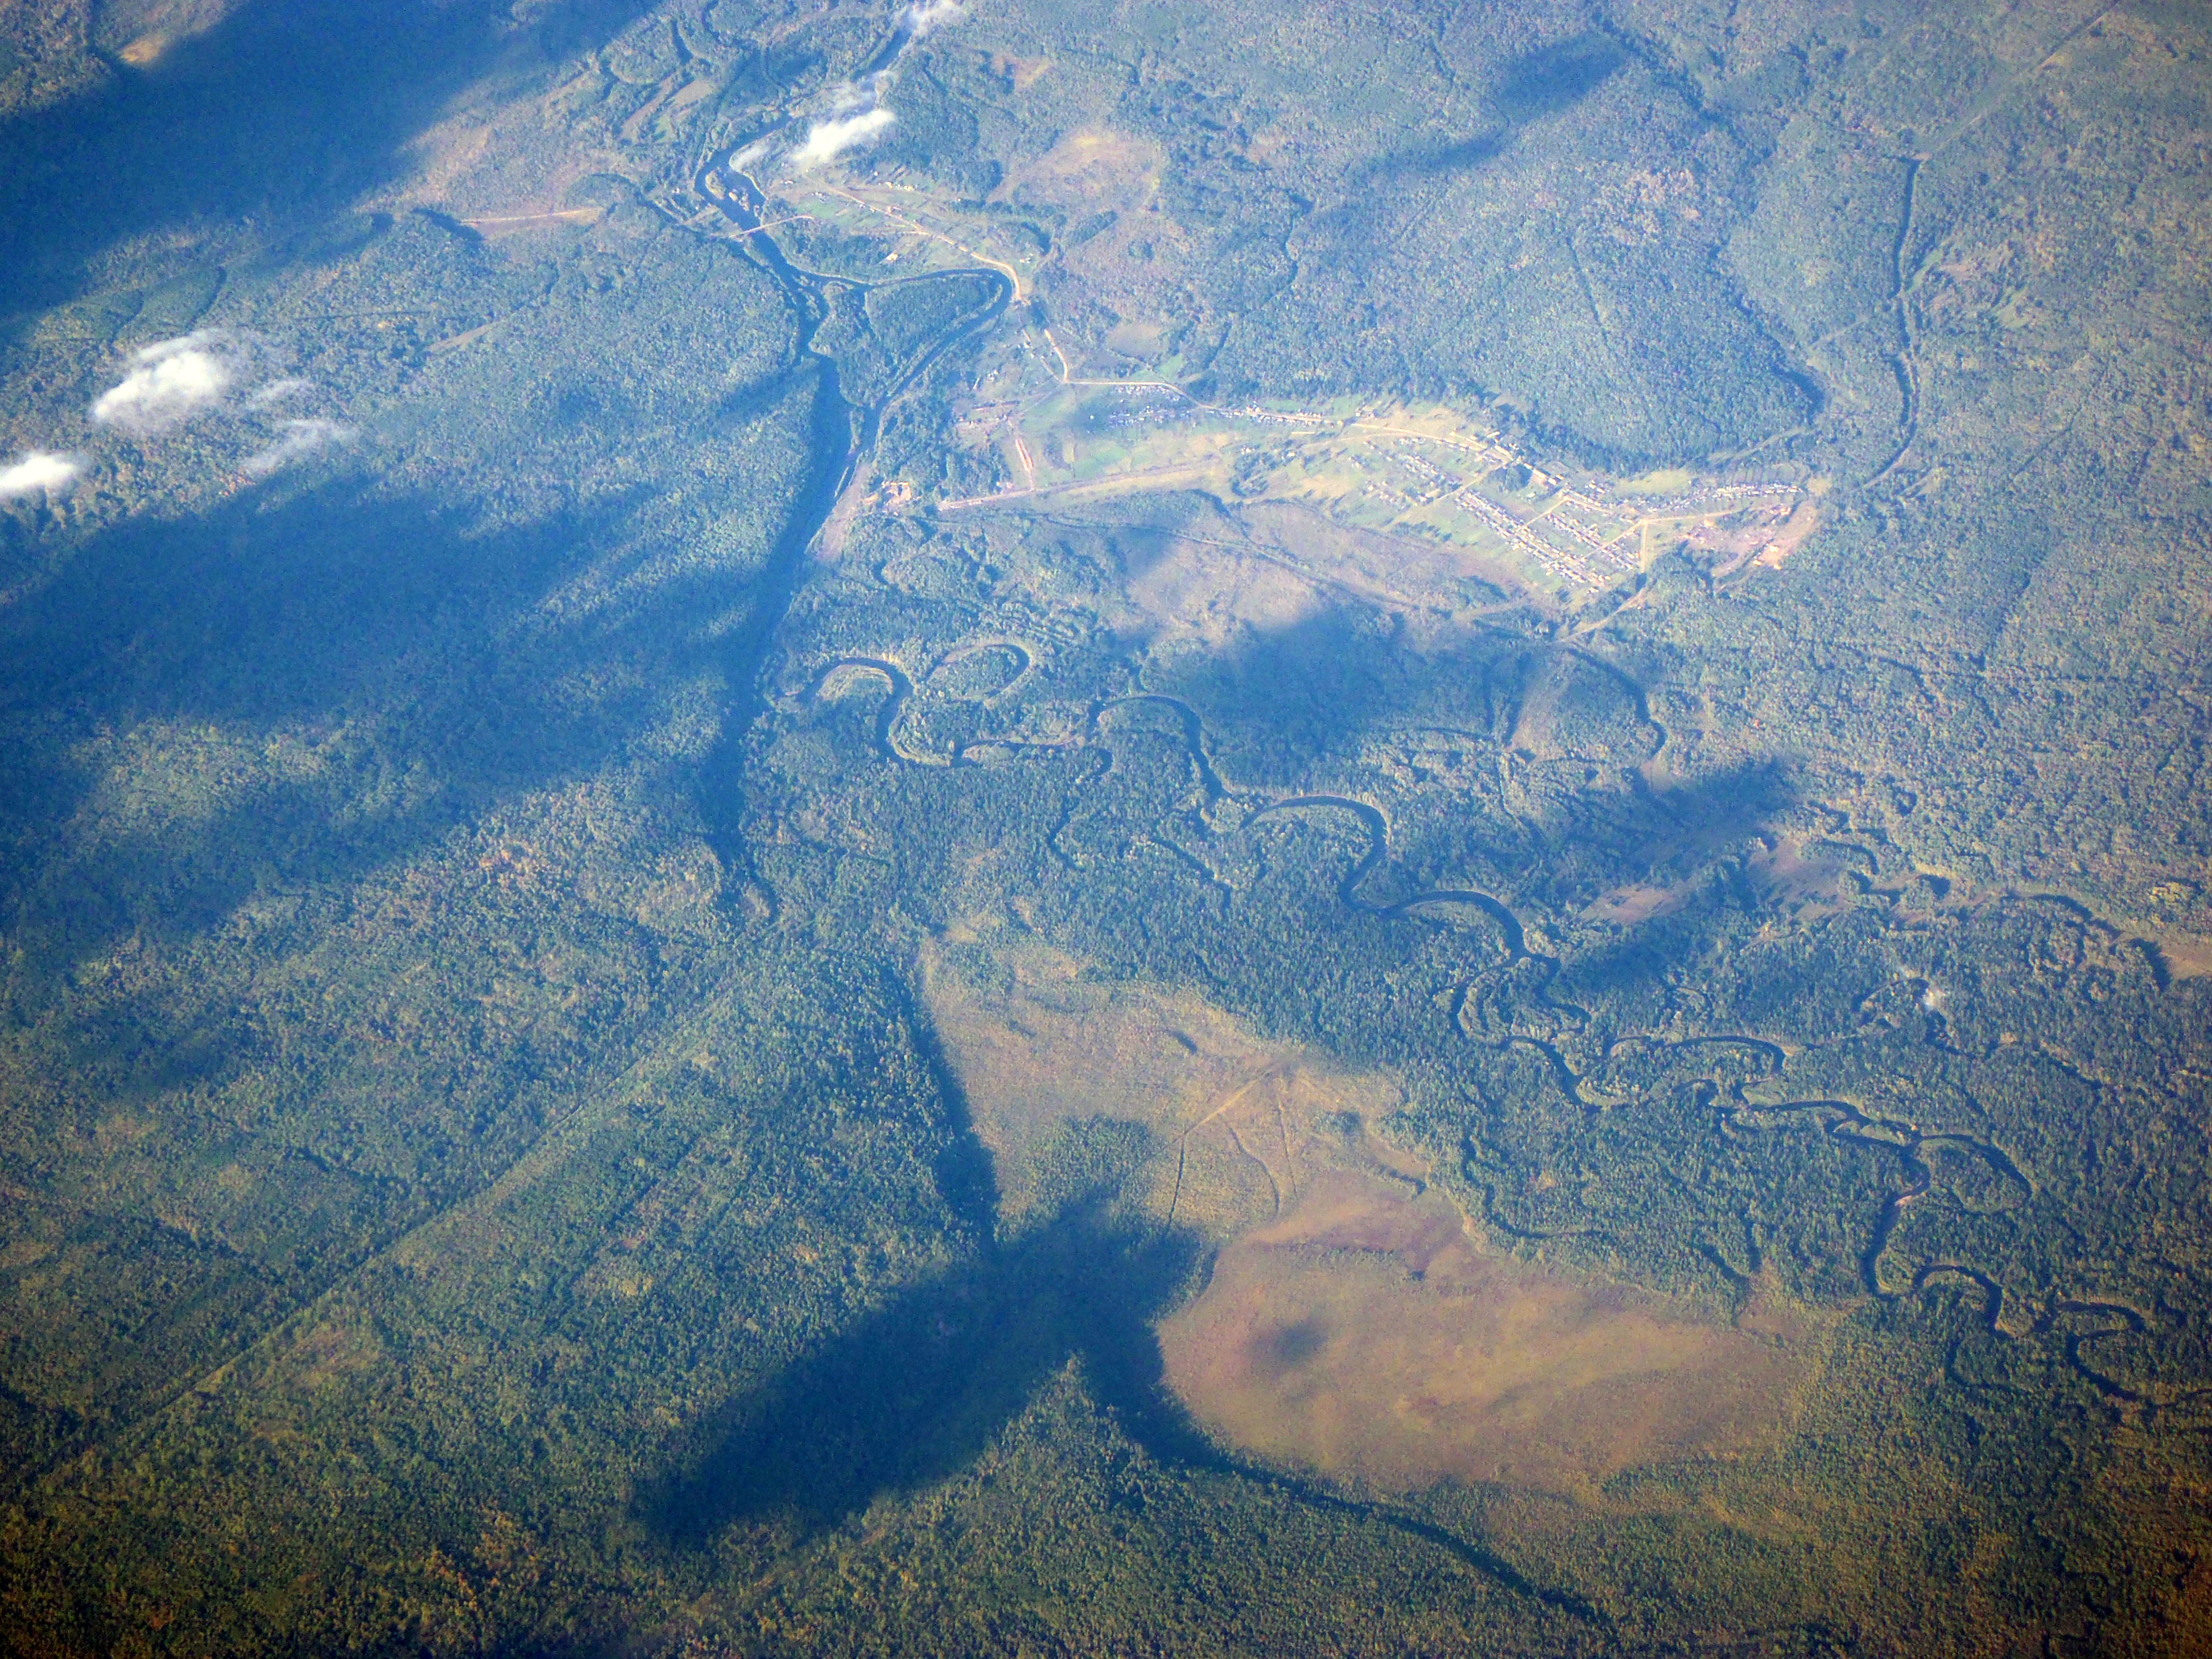
sea, nature, forest, mountain, sky, view, river, reflection, bird view, geology, earth, plateau, tundra, plane view, landform, aerial photography, taiga, geographical feature, atmosphere of earth, russion